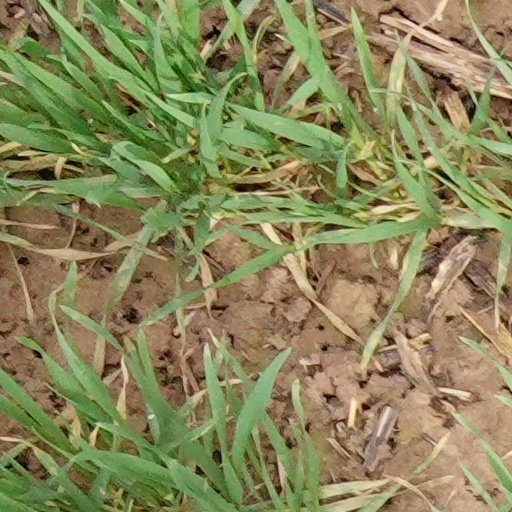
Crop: wheat